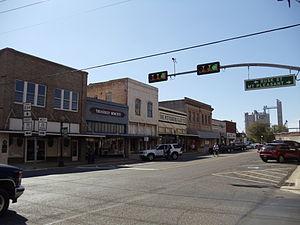
La ville de Pittsburg est le siège du comté de Camp, dans l’État du Texas, aux États-Unis. Sa population s’élevait à 4 497 habitants lors du recensement de 2010, estimée à 4 707 habitants en 2016.